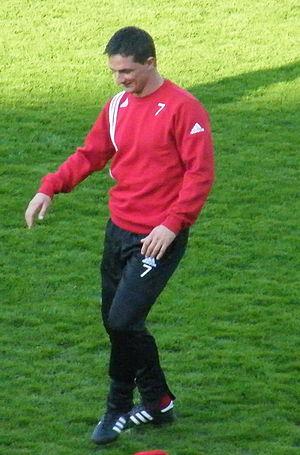
Tibor Dombi est un footballeur hongrois, né le 11 novembre 1973 à Püspökladány en Hongrie.